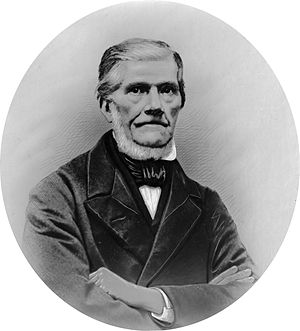
Coenraad Johannes van Houten
Coenraad Johannes van Houten var en hollandsk kemiker og chokoladeproducent kendt for behandling af kakaomasse med alkaliske salte for at fjerne den bitre smag og gøre kakaofaststoffer mere vandopløselige. Han er også kendt for at opfinde en metode til at presse fedtet fra stegte kakaobønner, selvom det faktisk var hans fars opfindelse.